Graham Turbott

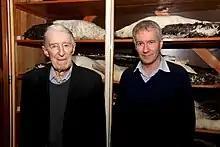
Turbott with zoologist Brian Gill at the Auckland War Memorial Museum in 2012

In 1937, Turbott was appointed as assistant zoologist at Auckland War Memorial Museum. On 7 September 1940, Turbott married the museum's ethnologist Olwyn Mary Rutherford at All Saints' Church, Howick. In 1943 Turbott volunteered to join the Royal New Zealand Air Force, and was posted to the meteorological section. In 1944 he spent a year on coast-watching duties in the subantarctic Auckland Islands as part of the Cape Expedition, which also included Charles Fleming and Robert Falla, but he also found time to pursue his interest in natural history. He later wrote about the experience in the book "Year Away: Wartime coast watching on the Auckland Islands, 1944", published in 2002.